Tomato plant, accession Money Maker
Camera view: vertical (180 deg); turntable rotation: 180 degrees
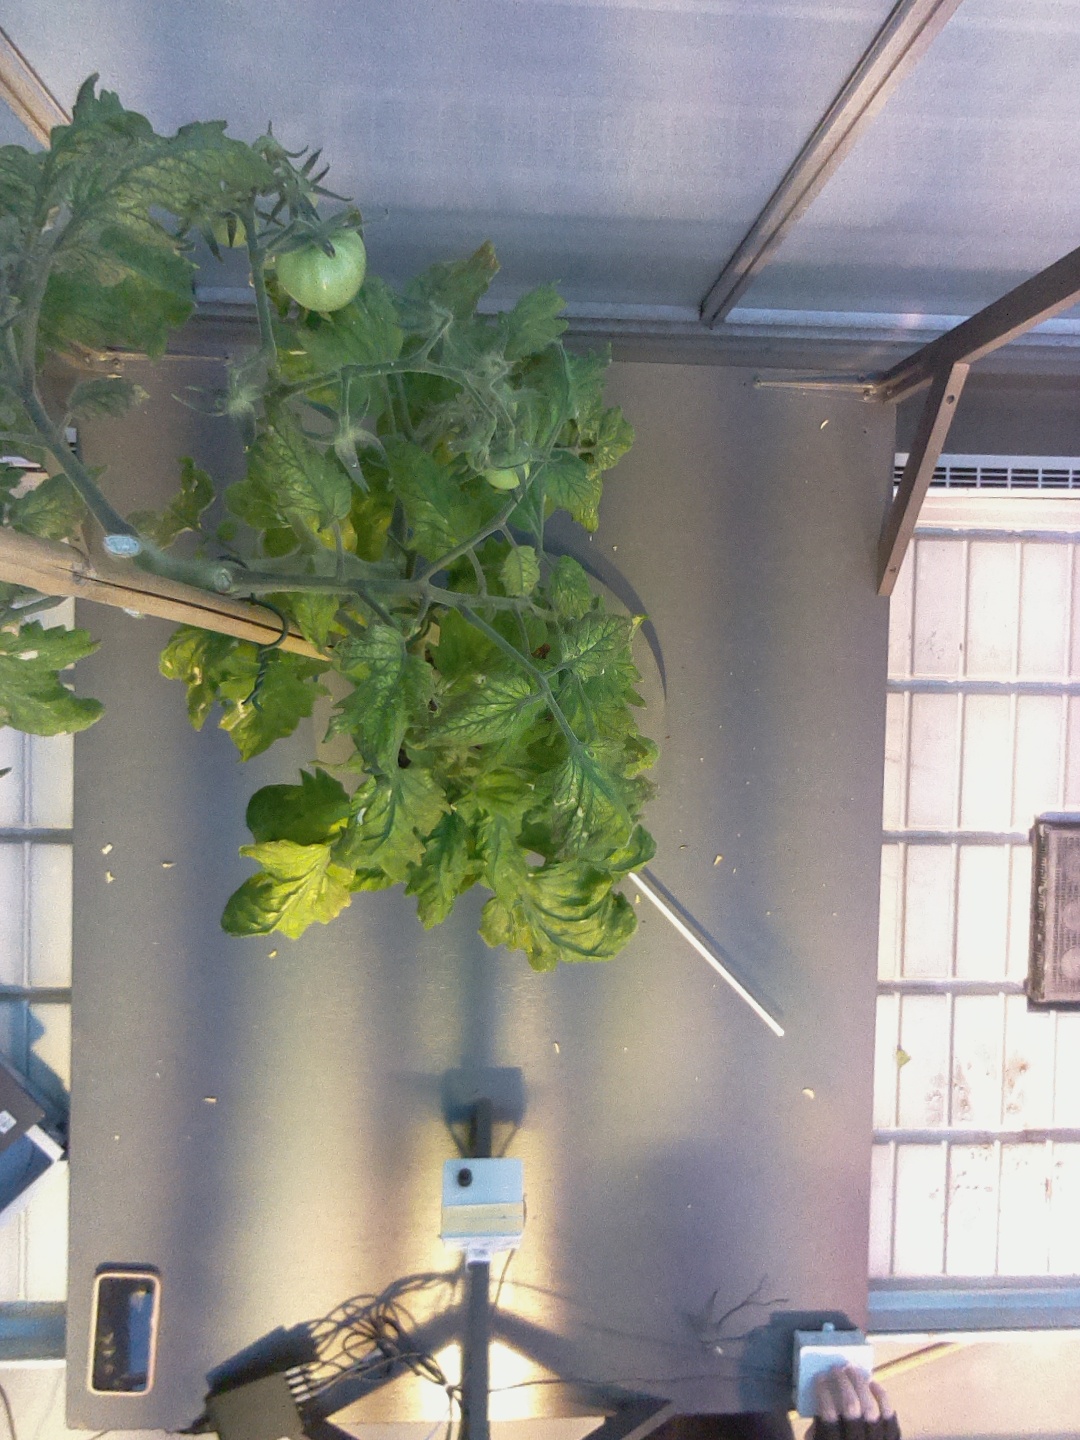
BBCH growth stage 75: 50%-60% of final fruit size